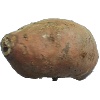
Label: potato_sweet